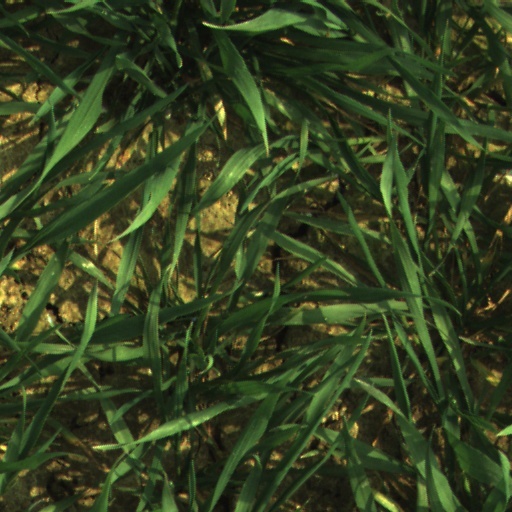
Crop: wheat